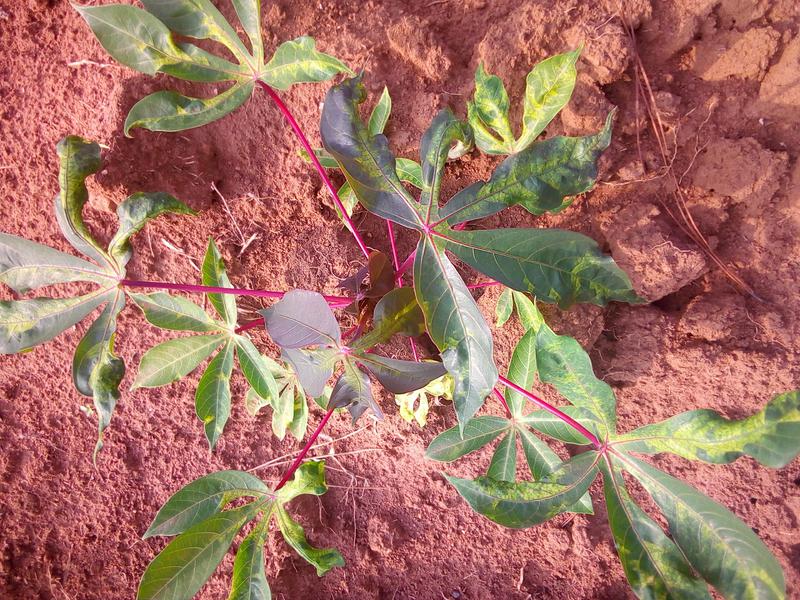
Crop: cassava
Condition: mosaic_disease